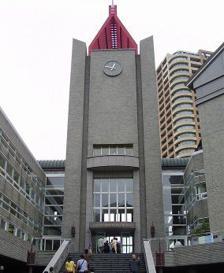
Building: Waseda University Library
Country: Japan
Year built: 1991
35°42′32.38″N 139°43′7.88″E / 35.7089944°N 139.7188556°E / 35.7089944; 139.7188556 Clock tower Map The collections of Waseda University Library (早稲田大学図書館; Waseda Daigaku Toshokan ) form one of the largest libraries in Japan. Established in 1882, they currently hold some 5.6 million volumes and 46,000 serials. History The Waseda University Library (早稲田大学図書館; Waseda Daigaku Toshokan ) was originally established at the time of the founding of the university in 1882 (at that time called 東京専門学校; Tokyo Senmon Gakkou ).  Its current Central Library building was opened in 1991, commemorating the university's centennial. All together the university has 29 libraries:  the Central Library, four Campus Libraries, and school libraries or reading rooms for students, attached to each school and institute. These libraries are said to hold 5.6 million books. The Waseda University Library also possesses a unique collection which survived the Bombing of Tokyo in World War II unlike many of its counterparts. It possesses some items which even the National Diet Library does not have.  Because of this, its collection is an important resource in the study of pre-war Japanese history and literature. Branches The library consists of a central library and four main branch libraries, each located on a different campus. These branches include the S. Takata Memorial Research Library (with limited student access), the Library of Science and Engineering, the Toyama Library, and the Tokorozawa Library. Additionally, there are several departmental and special institute libraries that are integrated into the library system. Collections The Waseda University Library owns a large number of materials of eminent cultural value. Alongside the two items designated as National Treasures and five sets (187 items) as Important Cultural Assets, are manuscripts, rare books, calligraphy, handwritten strips of poems, archival materials related to Japanese history , and several special collections named after their donors, among others. Because of their rarity, access to such materials is usually limited, except for special exhibitions. Among Waseda University Library's many unique collections are the following: Literary works from the Qing dynasty of China, collected by a writer of Chinese verse, Noguchi Ichitaro ( pen name : Neisai, 1867–1905); History of the Ming dynasty , donated in 1910 by Shimomura Masataro (1883–1944), the owner of Daimaru Draper in Kyoto and alumnus of Waseda; Statistical literature in early modern Japan; Governmental materials and letters related to the university's founder; Chinese military books of the Qing and Ming eras; Japanese and Chinese classical mathematics, in particular numerous editions of " Jinkoki "; Japanese books of the late Edo period; Original manuscripts of the renga masters ( Sōgi , Shinkei etc.); and History of the modern Japanese legal system . Outside of the library system, Waseda University also has museums including the Waseda Theatre Museum , which contains its own collection. Waseda Institute of Asia-Pacific Studies (part of the Graduate School of Asia-Pacific Studies ) also houses important special collections of materials like the Masuda Collection on politics and law in Indonesia in the 1950s–1960s and the Nishijima Collection on the Japanese occupation of Indonesia. Access The Waseda University Library system generally limits access to students, faculty, research fellows, alumni association members, and Waseda Supporters Club members (with a donation of ¥30,000). However, with a letter of introduction from another university library requesting access to specific materials, entry is possible. Additionally, student/faculty ID holders from Keio University, Doshisha University, Hitotsubashi University, and Kansai University can access the library without a letter of introduction. Students from some foreign universities may be able to apply for privileged access if Waseda University has signed an agreement with that university, but in May 2014 there was no reference to these agreements on the Waseda Library website. For example, on May 30, 2002, Professor Michitaro Urukawa, director of Waseda University Library, and Columbia University librarian James G. Neal signed such a memorandum that outlines an agreement between the two libraries to cooperate in the exchange of materials, information access, Interlibrary loan and staff exchanges. Waseda University has also signed a similar agreement with the University of Maryland, College Park . References